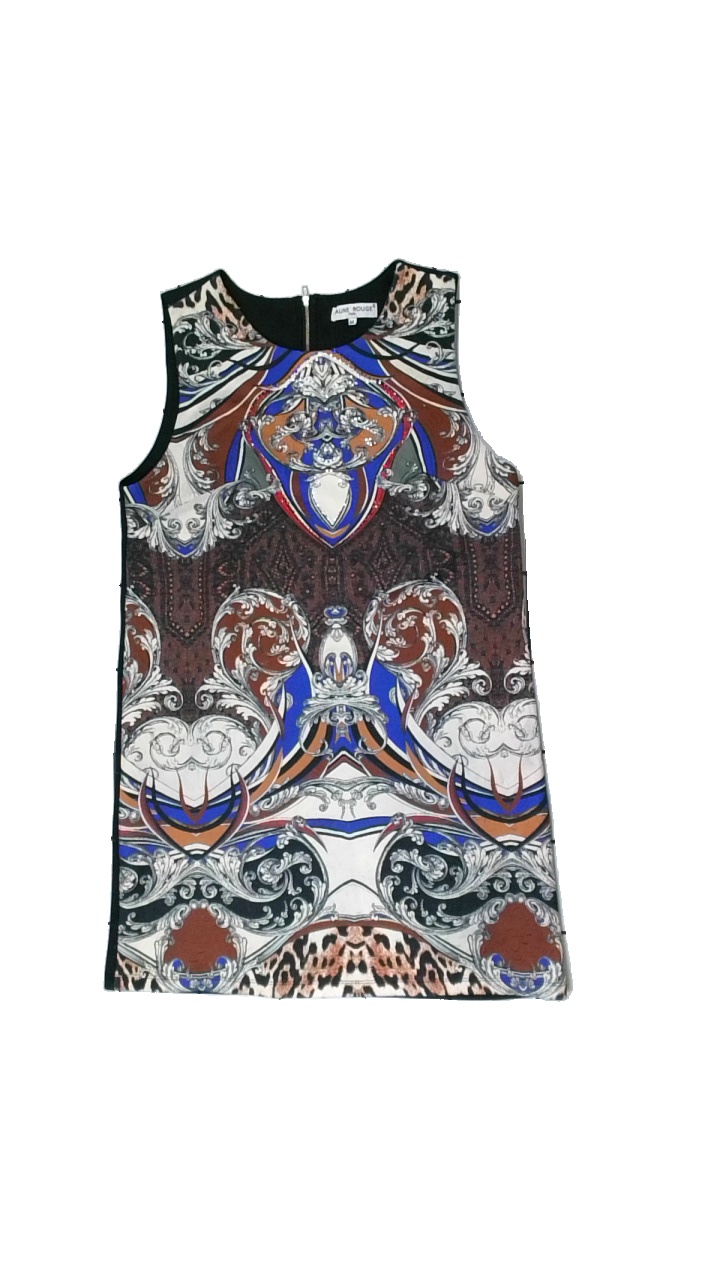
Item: Dress (Ladies)
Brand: Jaune Rouge
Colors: Black, Blue, Beige, Multicolor
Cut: C-collar, Regular
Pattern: Other
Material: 100% polyester
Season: All
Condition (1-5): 2
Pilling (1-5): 1
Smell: Minor
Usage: Export
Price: <50